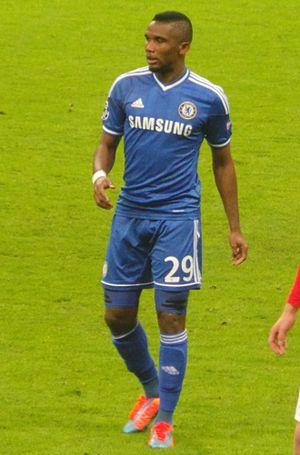
Samuel Eto'o Fils, né le 10 mars 1981 à Nkon au Cameroun, est un ancien footballeur international camerounais qui évoluait au poste d'attaquant. Il possède également la nationalité espagnole depuis 2007.